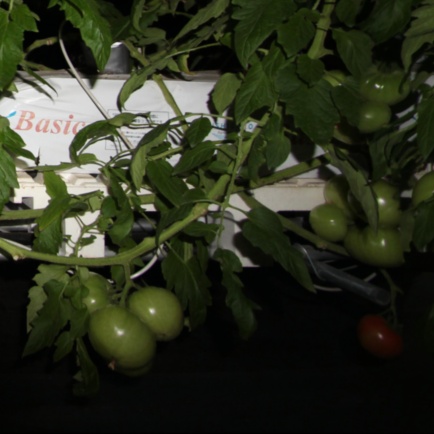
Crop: tomato